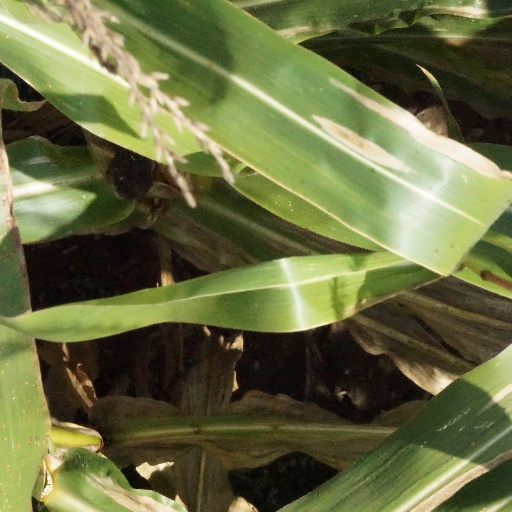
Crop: maize; corn